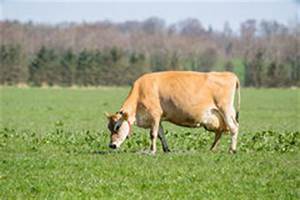
Label: cow